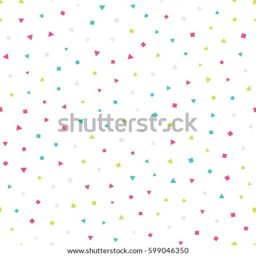
seamless pattern with squares and triangles on a white background